Henry Cole (inventor)

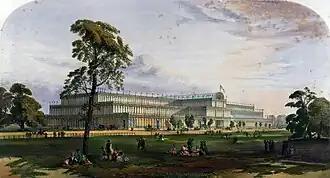
The 1851 Great Exhibition in Hyde Park.

From 1837 to 1840, he worked as an assistant to Rowland Hill and played a key role in the introduction of the Penny Post. He is sometimes credited with the design of the world's first postage stamp, the Penny Black.